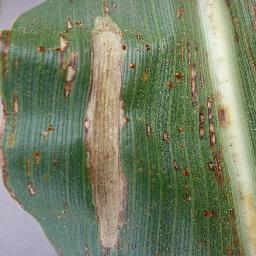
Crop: corn
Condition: (maize)_northern_blight